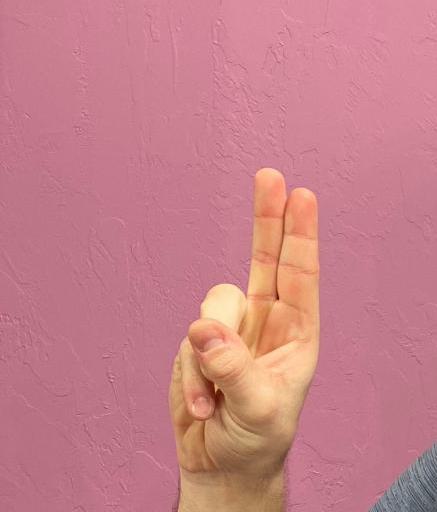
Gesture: two_up